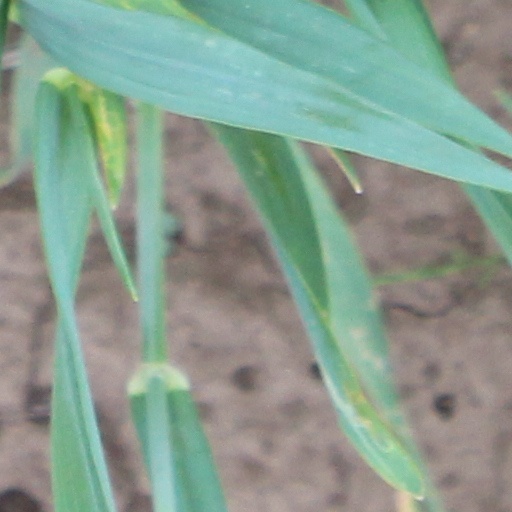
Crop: wheat